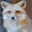
Label: fox